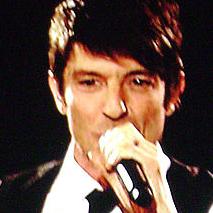
Age: 37